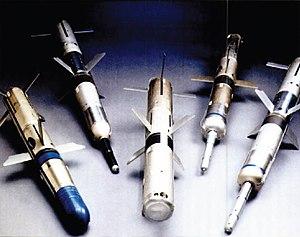
Le BGM-71 TOW est un missile antichar filoguidé conçu aux États-Unis et entré en service au début des années 1970. Il a été remplacé ensuite par le TOW 2 plus puissant.